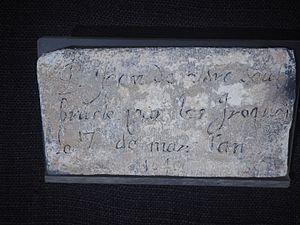
Plaque de plomb originelle. L'inscription se lit
Saint Jean de Brébeuf, né à Condé-sur-Vire le 25 mars 1593 et martyrisé par les Iroquois près de la baie Georgienne le 16 mars 1649, est un prêtre jésuite français, missionnaire en Nouvelle-France. Il est surnommé Échon par les Hurons.